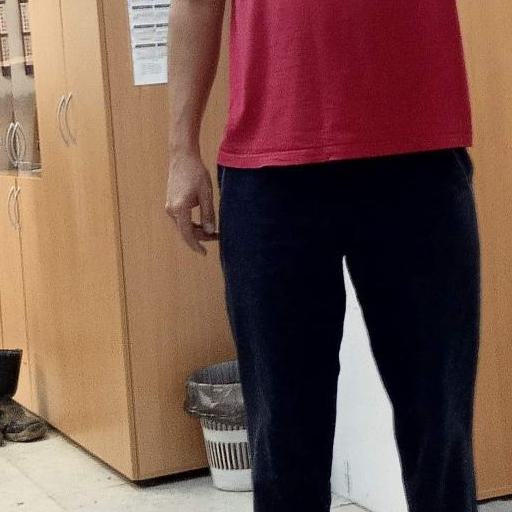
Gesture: no_gesture